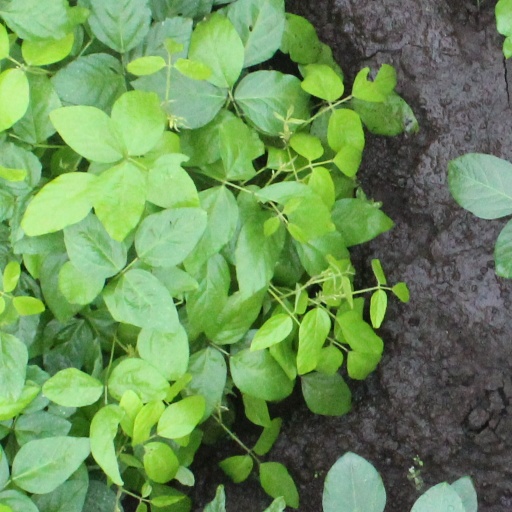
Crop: soybean